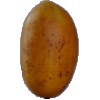
Label: Cucumber Ripe 2